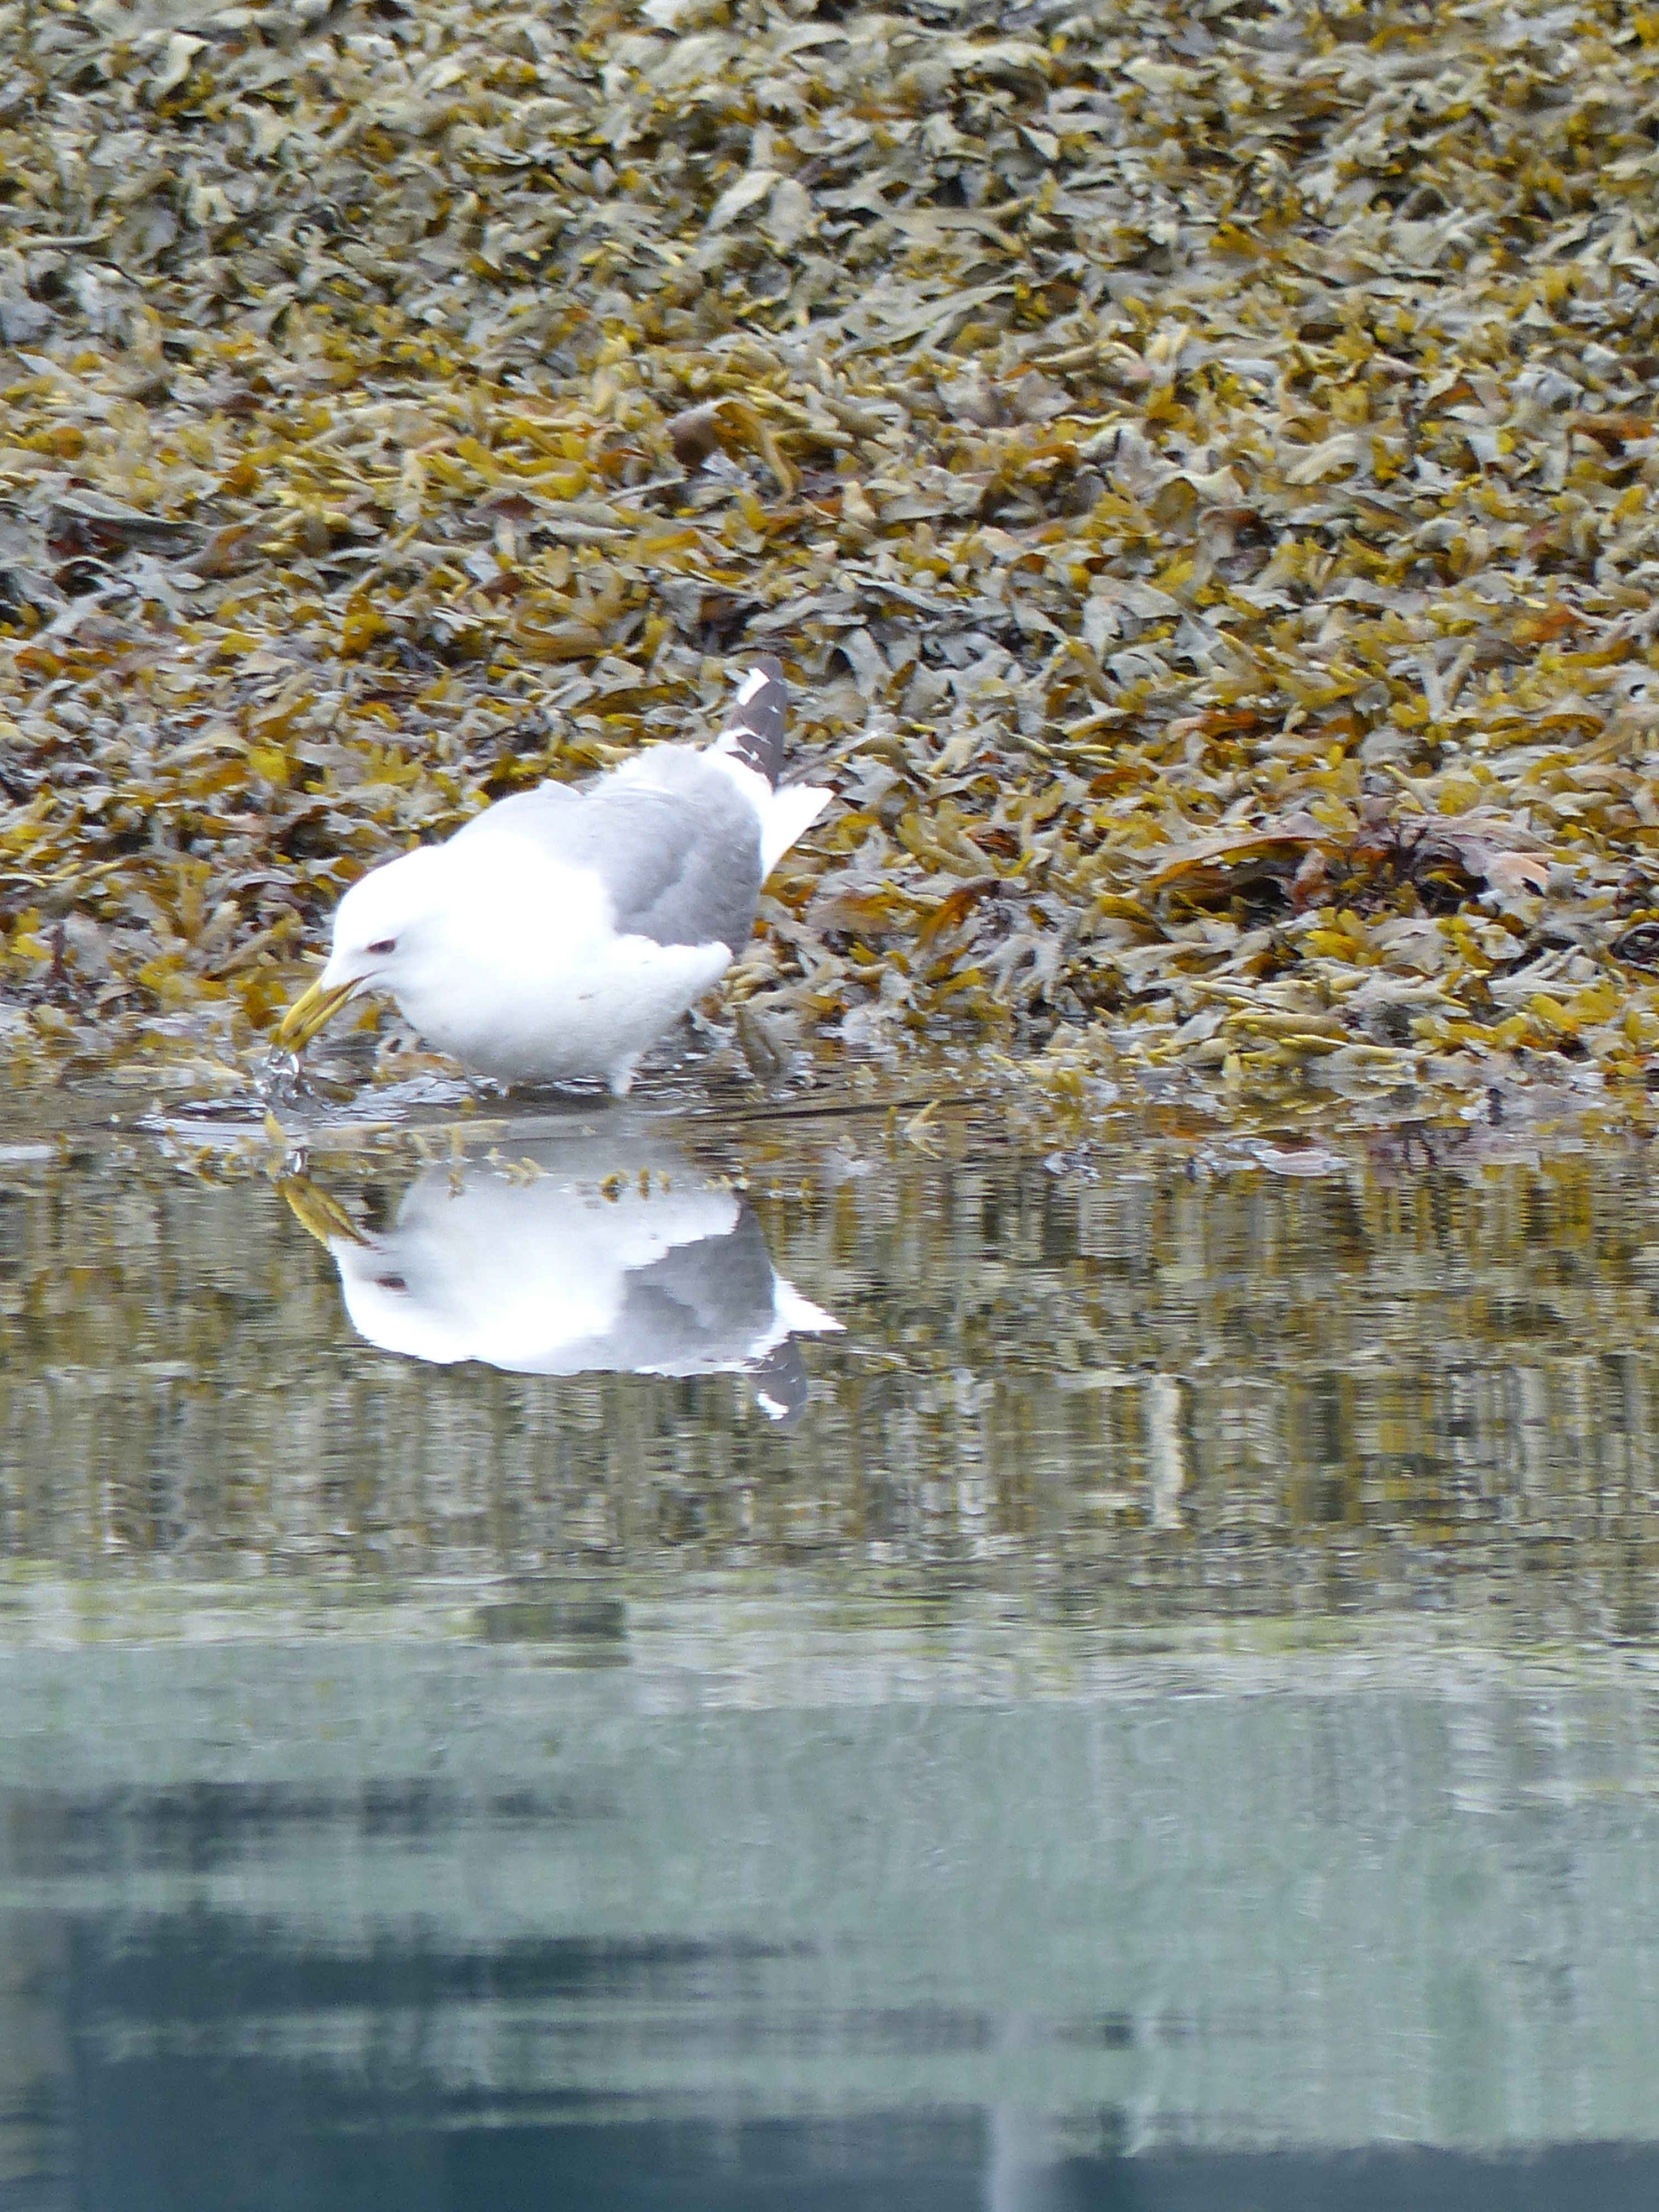
beach, water, nature, ocean, winter, bird, animal, seagull, wildlife, reflection, fauna, gravel, duck, maritime, water bird, bathing